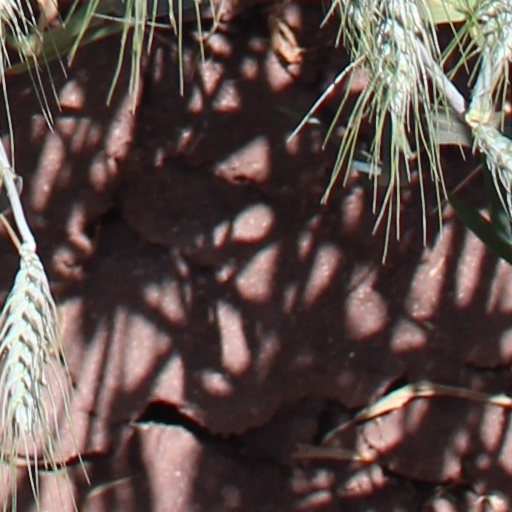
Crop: wheat